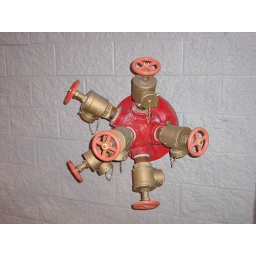
Seen at the local megahardwareco. I replaced a faucet and a toilet in our house this weekend. Fun stuff...